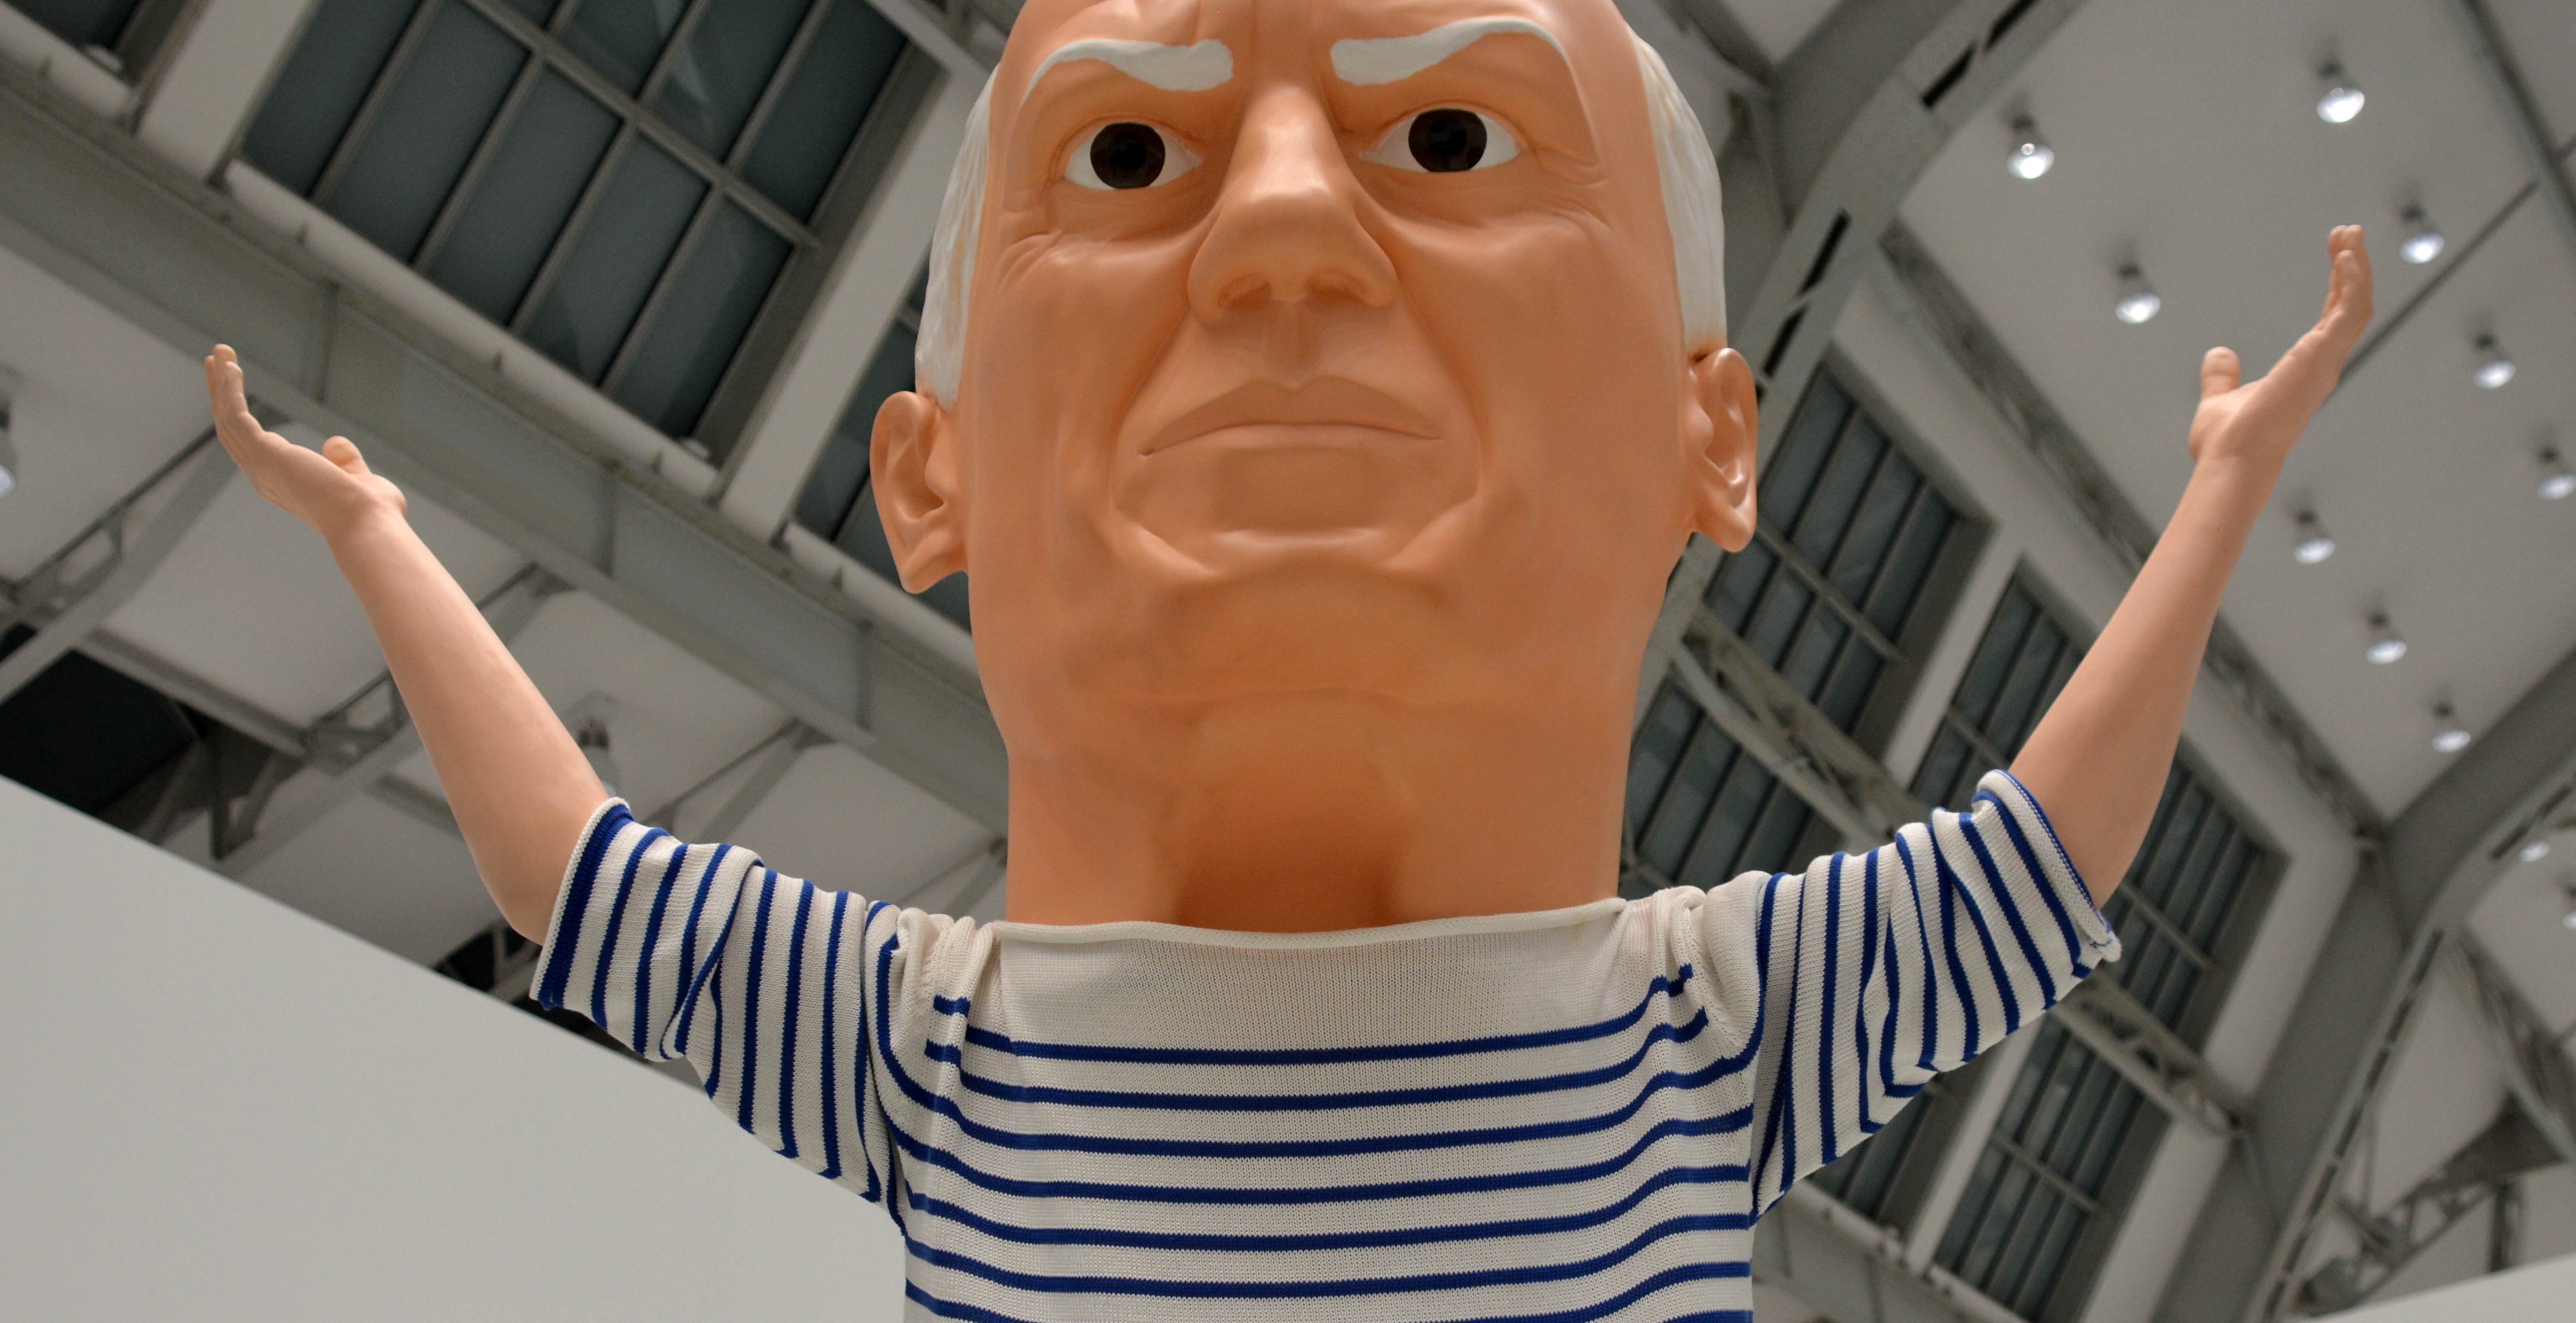
museum, sculpture, art, head, anime, picasso, modern art, kunsthalle